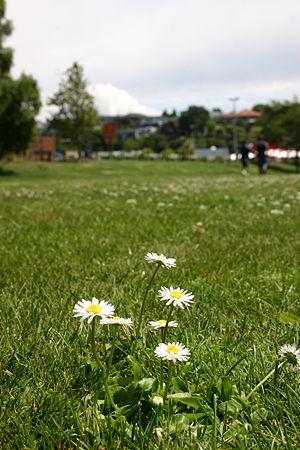
Timaru est une grande ville portuaire du sud de la région de Canterbury. Elle est située à 160 km au sud de Christchurch et environ 200 km au nord de Dunedin, sur la côte est de l'île du Sud de la Nouvelle-Zélande.